V4 engine

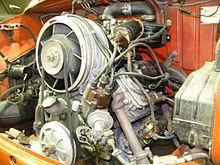
1960–1994 ZAZ Zaporozhets aircooled V4

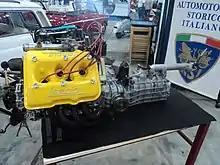
1963–1976 Lancia V4 engine

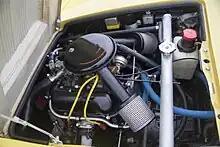
1970–1974 Ford Taunus V4 engine (in a Saab Sonett III)

The earliest automotive use of V4 engines were in Grand Prix racing (later called 'Formula One') cars. One of the pioneering V4 engines was in the 1898 Mors rear-engined car built in France. At the time, the lack of vibration from the V4 engine was a key selling point. However, the car's V4 engine was replaced by a conventional inline-four engine by 1901.